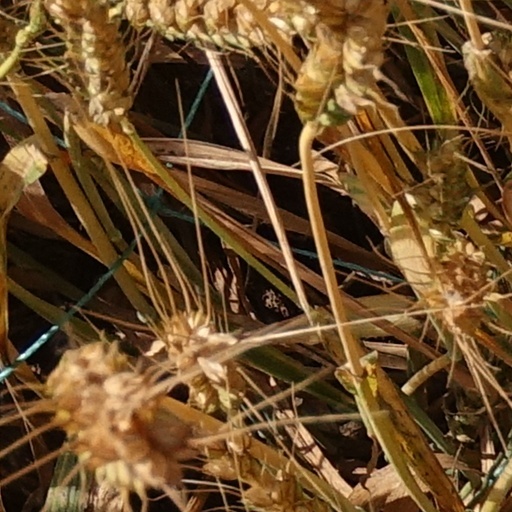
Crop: wheat